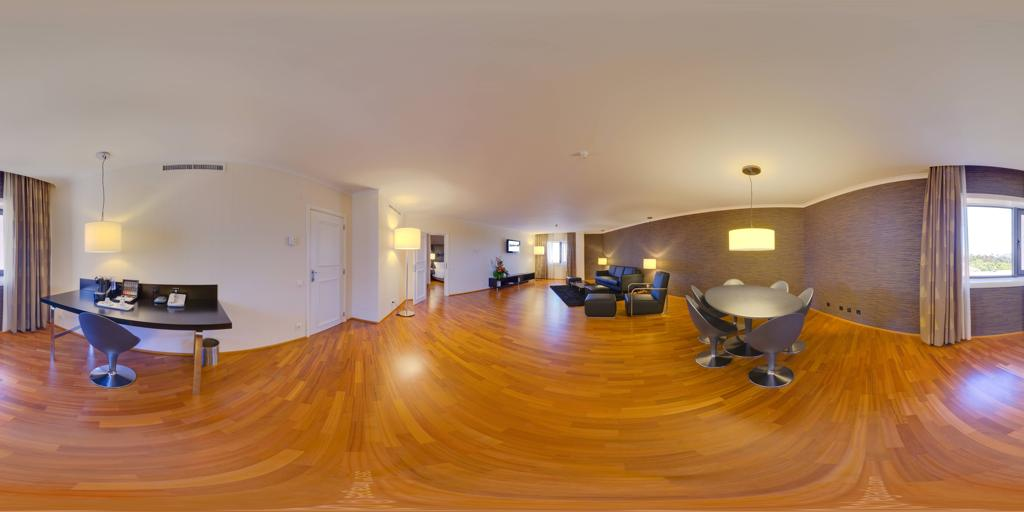
Referred object: round table

Referred object: turn slightly right to find the round dining table

Referred object: the desk chair opposite the round dining table